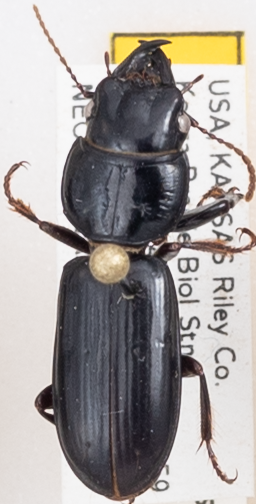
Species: Scarites subterraneus
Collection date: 2018-06-07
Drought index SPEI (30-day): -1.69
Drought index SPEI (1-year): -1.382
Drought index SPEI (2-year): -0.764